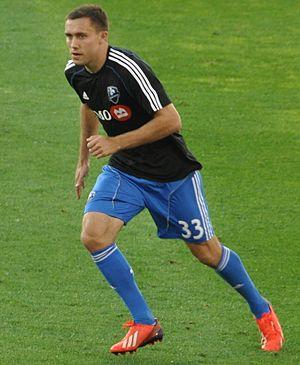
Andrew Wenger de l'Impact de Montréal à l'échauffement avant un match contre le Dynamo de Houston le 19 juin 2013 au Stade Saputo de Montréal.